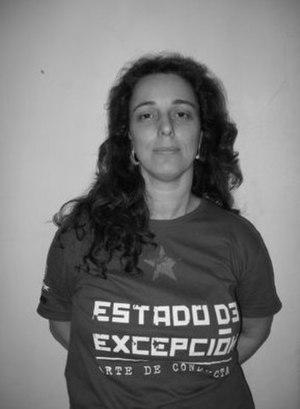
Tania Bruguera, née à La Havane le 18 juin 1968, est une artiste-plasticienne cubaine qui se consacre à la performance et à l'art vidéo. Elle partage son temps entre Chicago et sa ville natale.